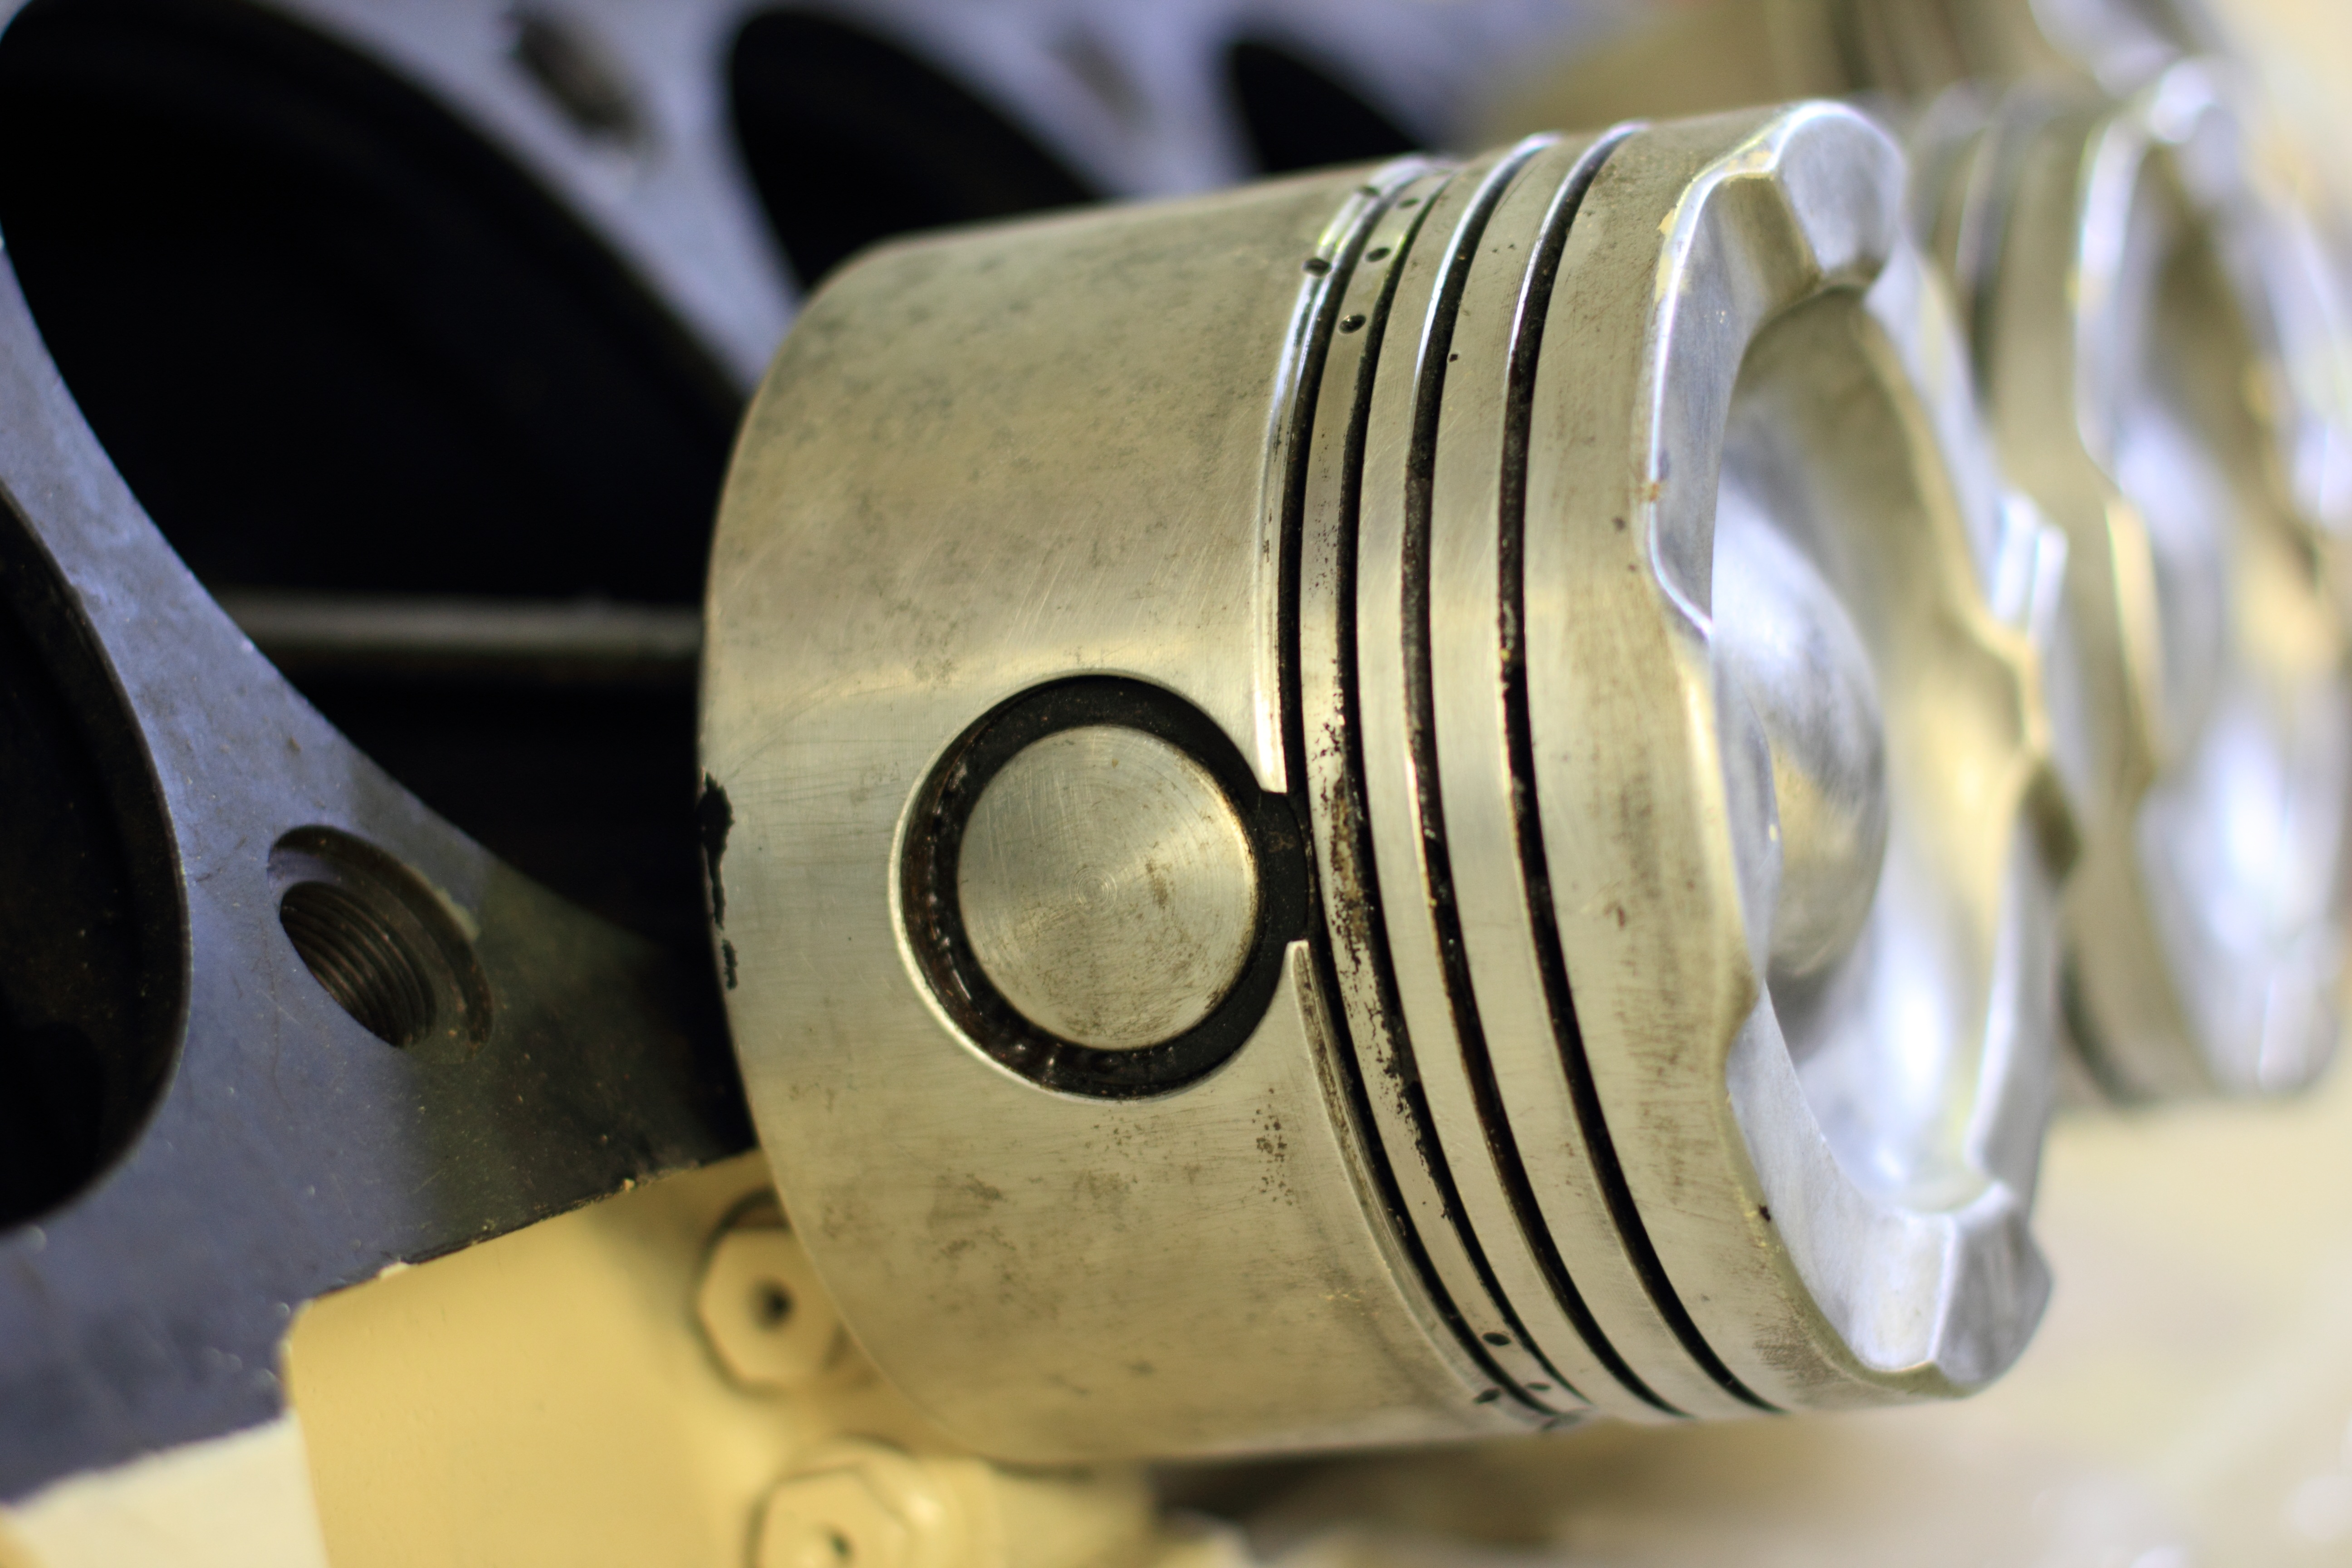
wheel, military, museum, metal, material, close up, engine, germany, koblenz, piston, gun accessory